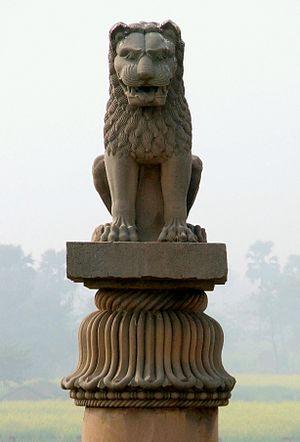
L'art maurya est l'art, principalement la sculpture, produit pendant la période de l'empire maurya, qui fut le premier empire à régner, du moins en théorie, sur la majeure partie du sous-continent indien, entre 322 et 185 avant notre ère. Il représentait une transition importante dans l'art indien de l'utilisation du bois à la pierre. C'était un art royal patronné par les rois Mauryan, en particulier Ashoka. Piliers, stupas, grottes sont les vestigesles plus importants.